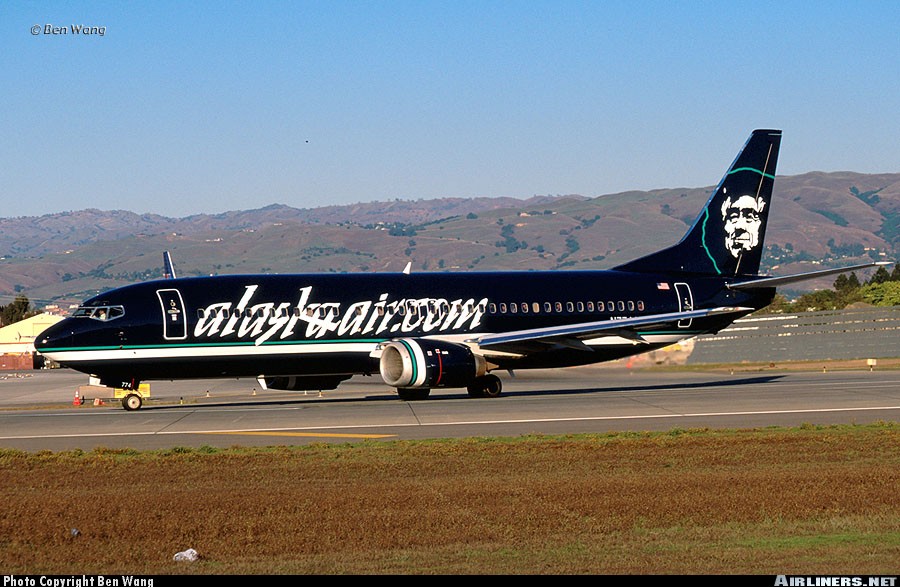
Vehicle type: Planes